Greek battleship Kilkis

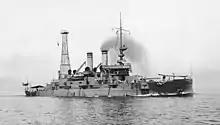
"Mississippi" after her aft lattice mast was installed in 1909

On 13 January 1911, "Mississippi" arrived in Guantanamo Bay, and she spent the following two months conducting various maneuvers with the Atlantic Fleet. She left the area on 13 March and arrived in Hampton Roads four days later. Further training followed over the next month, after which she returned to Philadelphia for periodic maintenance that lasted from 12 April to 1 May. She thereafter cruised the east coast of the US in company with the other ships of the division and into the Gulf of Mexico, proceeding as far as Galveston, Texas. "Mississippi" embarked a group from the New York Naval Militia for a training cruise that lasted from 13 to 22 July, and in August took part in maneuvers with torpedo boats off the coast of Massachusetts. She returned to Hampton Roads on 24 August to meet the rest of the fleet for shooting practice. She participated in a naval review for President William Howard Taft in the North River on 1 November.